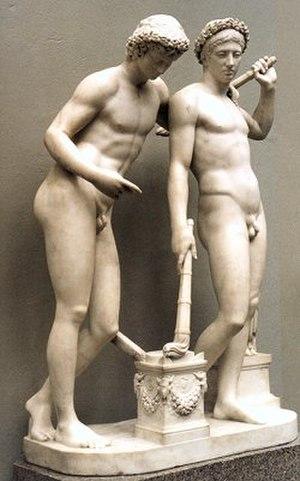
Joseph Nollekens était un sculpteur britannique.